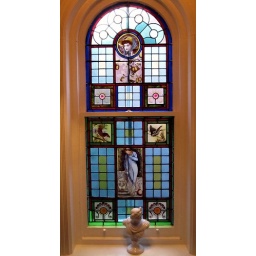
Seen in our bed &amp;amp; breakfast in Kingston. The house was built in 1888